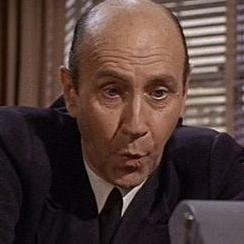
Age: 56